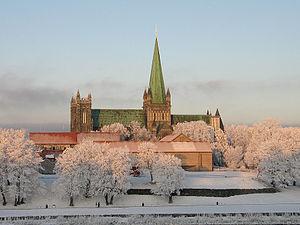
La cathédrale de Nidaros est la cathédrale de la ville de Trondheim en Norvège.